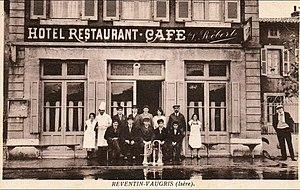
Hotel-Restaurant de Reventin-Vaugris en 1910
Reventin-Vaugris est une commune française située dans le département de l'Isère en région Auvergne-Rhône-Alpes.